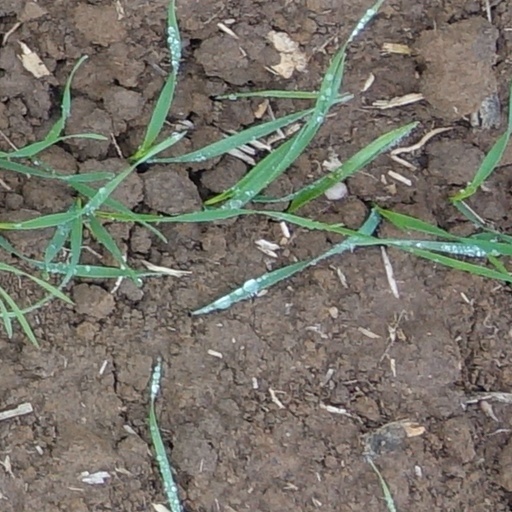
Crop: wheat